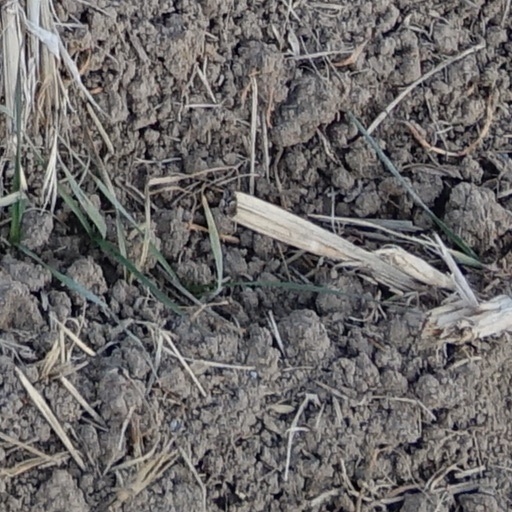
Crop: wheat